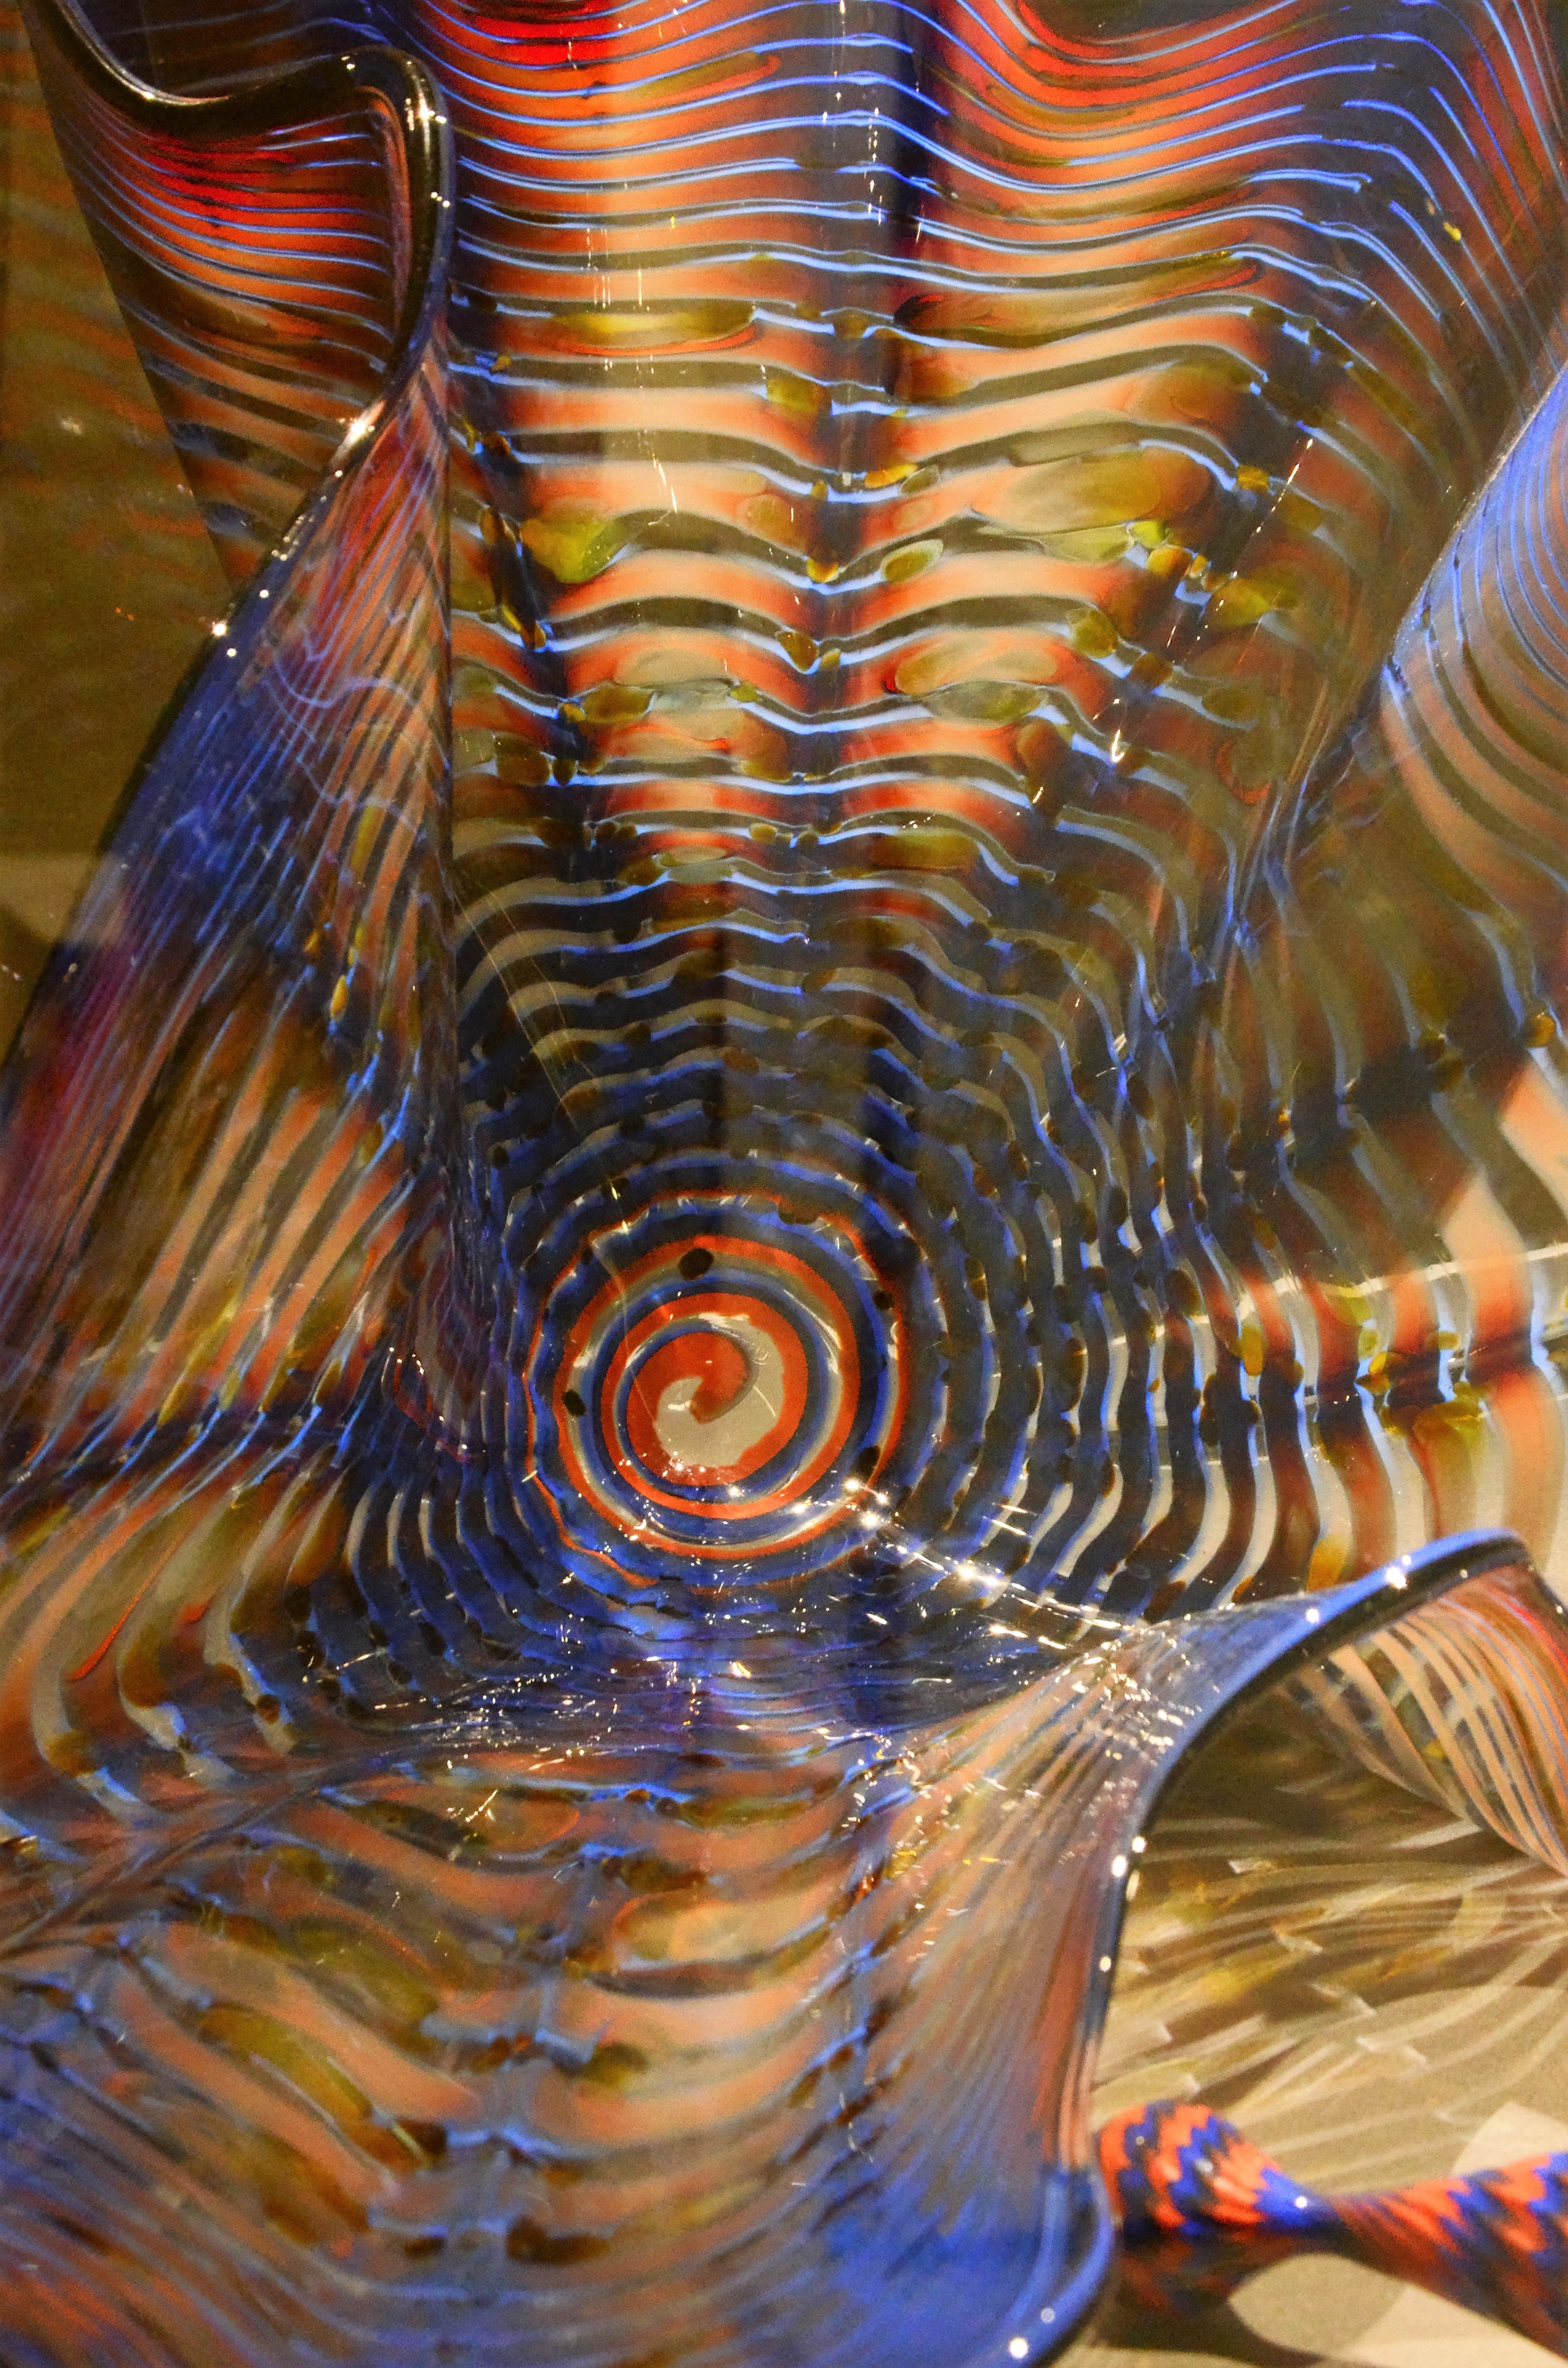
abstract, glass, decoration, art, colors, background, macro photography, psychedelic art, fractal art